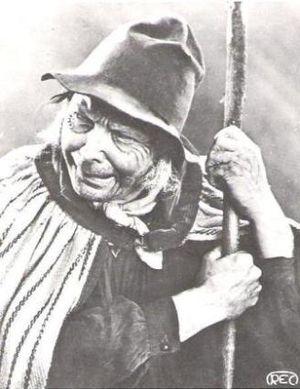
Jean-Louis Boncoeur
Édouard Lévêque, dit Jean-Louis Boncœur est un homme de lettres, conteur et comédien français né le 26 mai 1911 à La Châtre et mort le 21 mars 1997 à Saint-Maur. Professeur de lettres et d'arts plastiques, il est une des figures les plus célèbres du Berry.